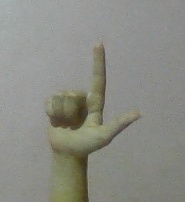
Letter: laam